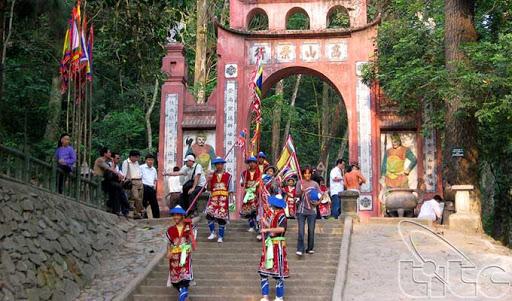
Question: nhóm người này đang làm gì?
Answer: đang thực hiện một nghi thức lễ hội truyền thống